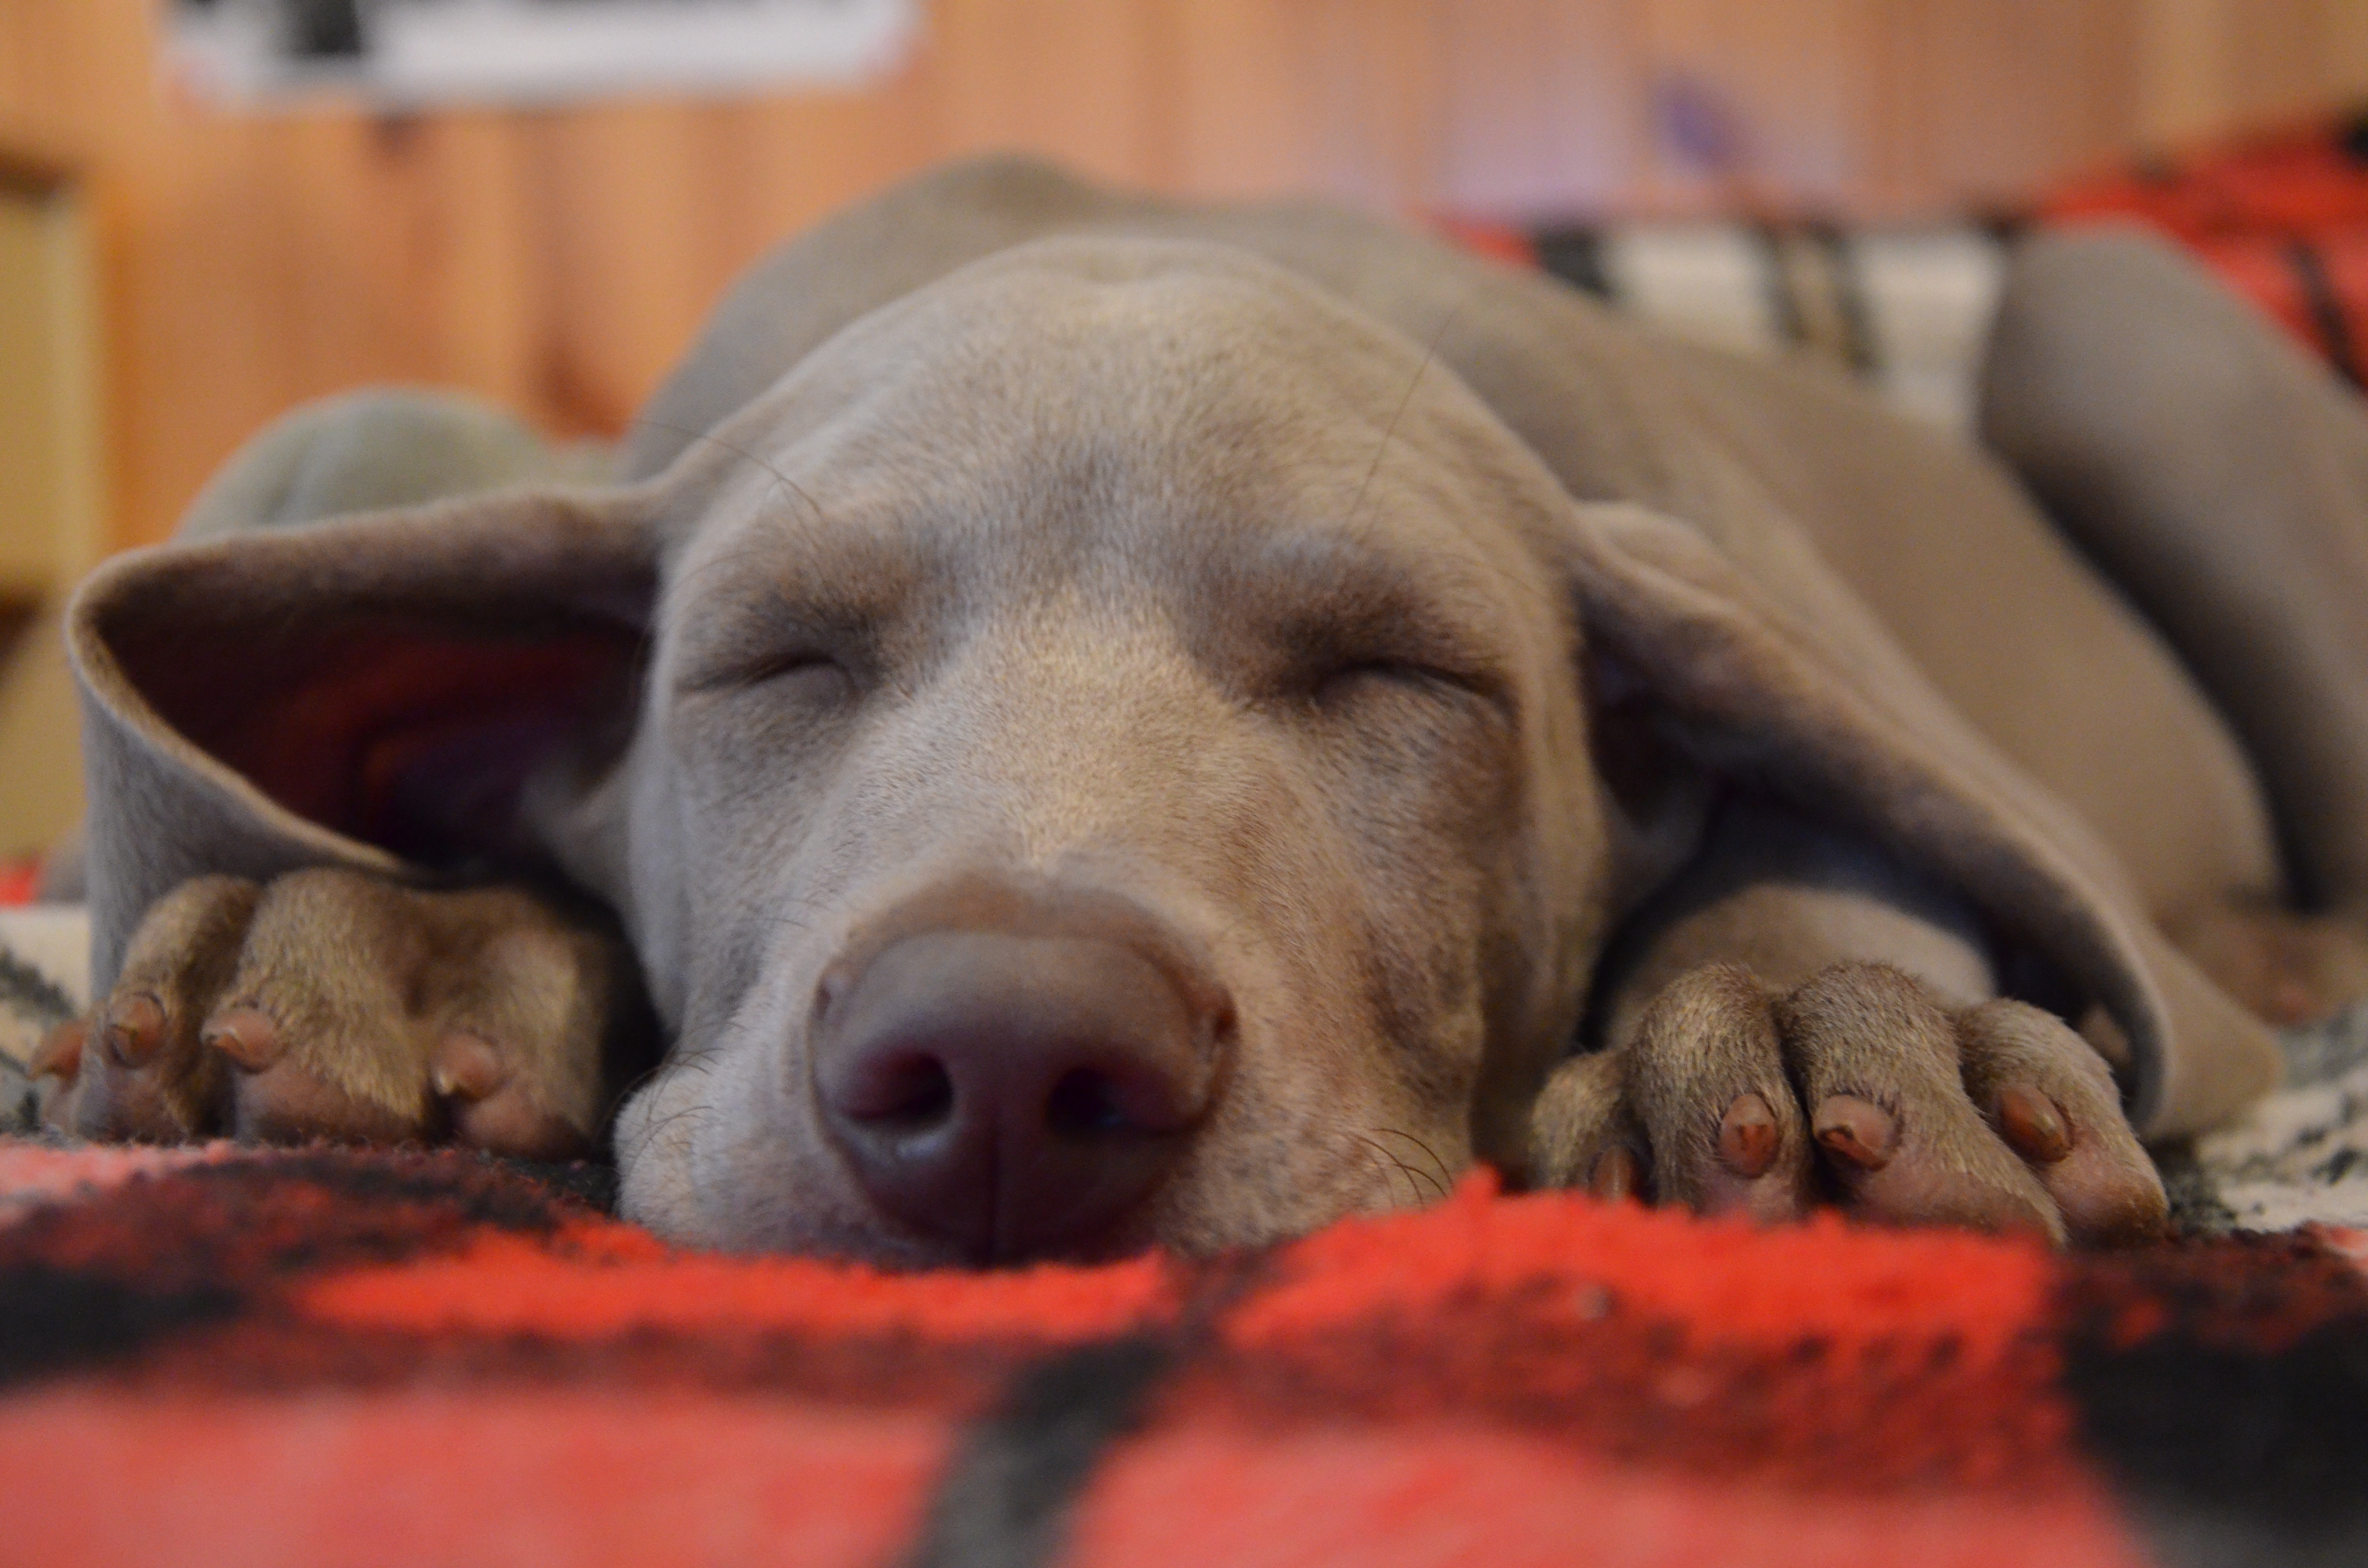
nature, hair, sweet, puppy, dog, animal, pet, mammal, gray, hound, weimaraner, nose, eyes, sleep, animals, vertebrate, labrador retriever, muzzle, tenderness, lively, street dog, dog like mammal